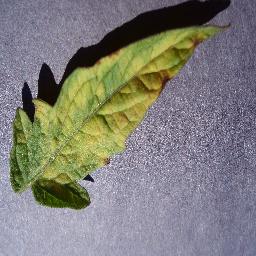
Label: Tomato___Leaf_Mold